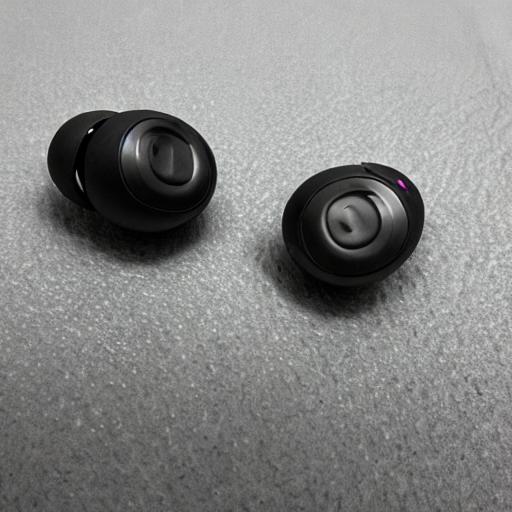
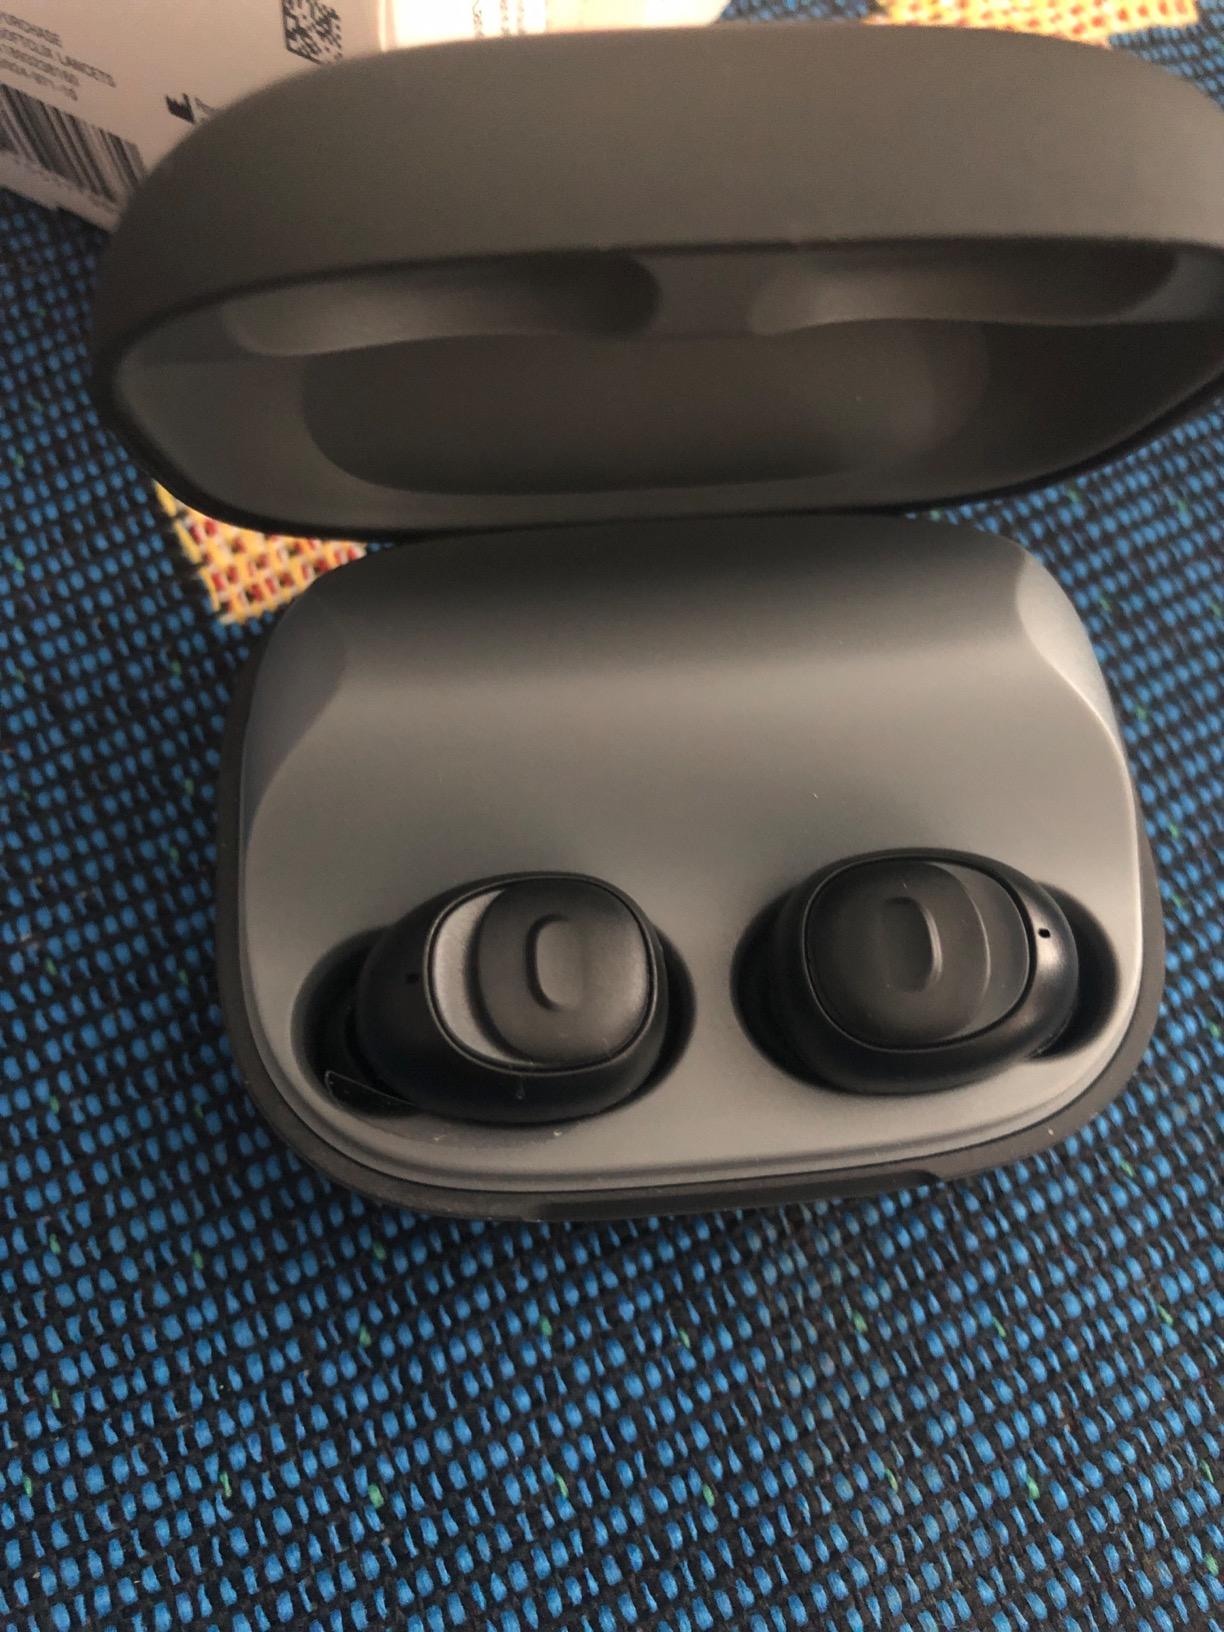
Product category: earbuds
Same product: no